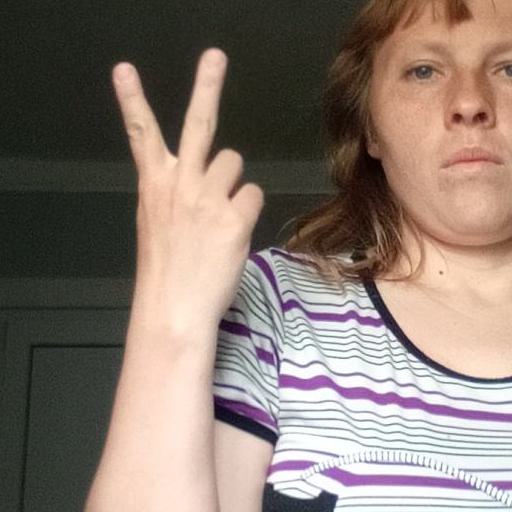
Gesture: peace_inverted